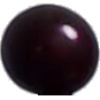
Label: cherry_wax_black